Muhammad

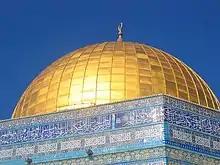
Quranic inscriptions on the Dome of the Rock. It marks the spot where Muhammad is believed by Muslims to have ascended to heaven.

It is at this low point in Muhammad's life that the accounts in the lay out the famous Isra' and Mi'raj. Nowadays, Isra' is believed by Muslims to be the journey of Muhammad from Mecca to Jerusalem, while Mi'raj is from Jerusalem to the heavens. There is considered no substantial basis for the Mi'raj in the Quran, as the Quran does not address it directly.